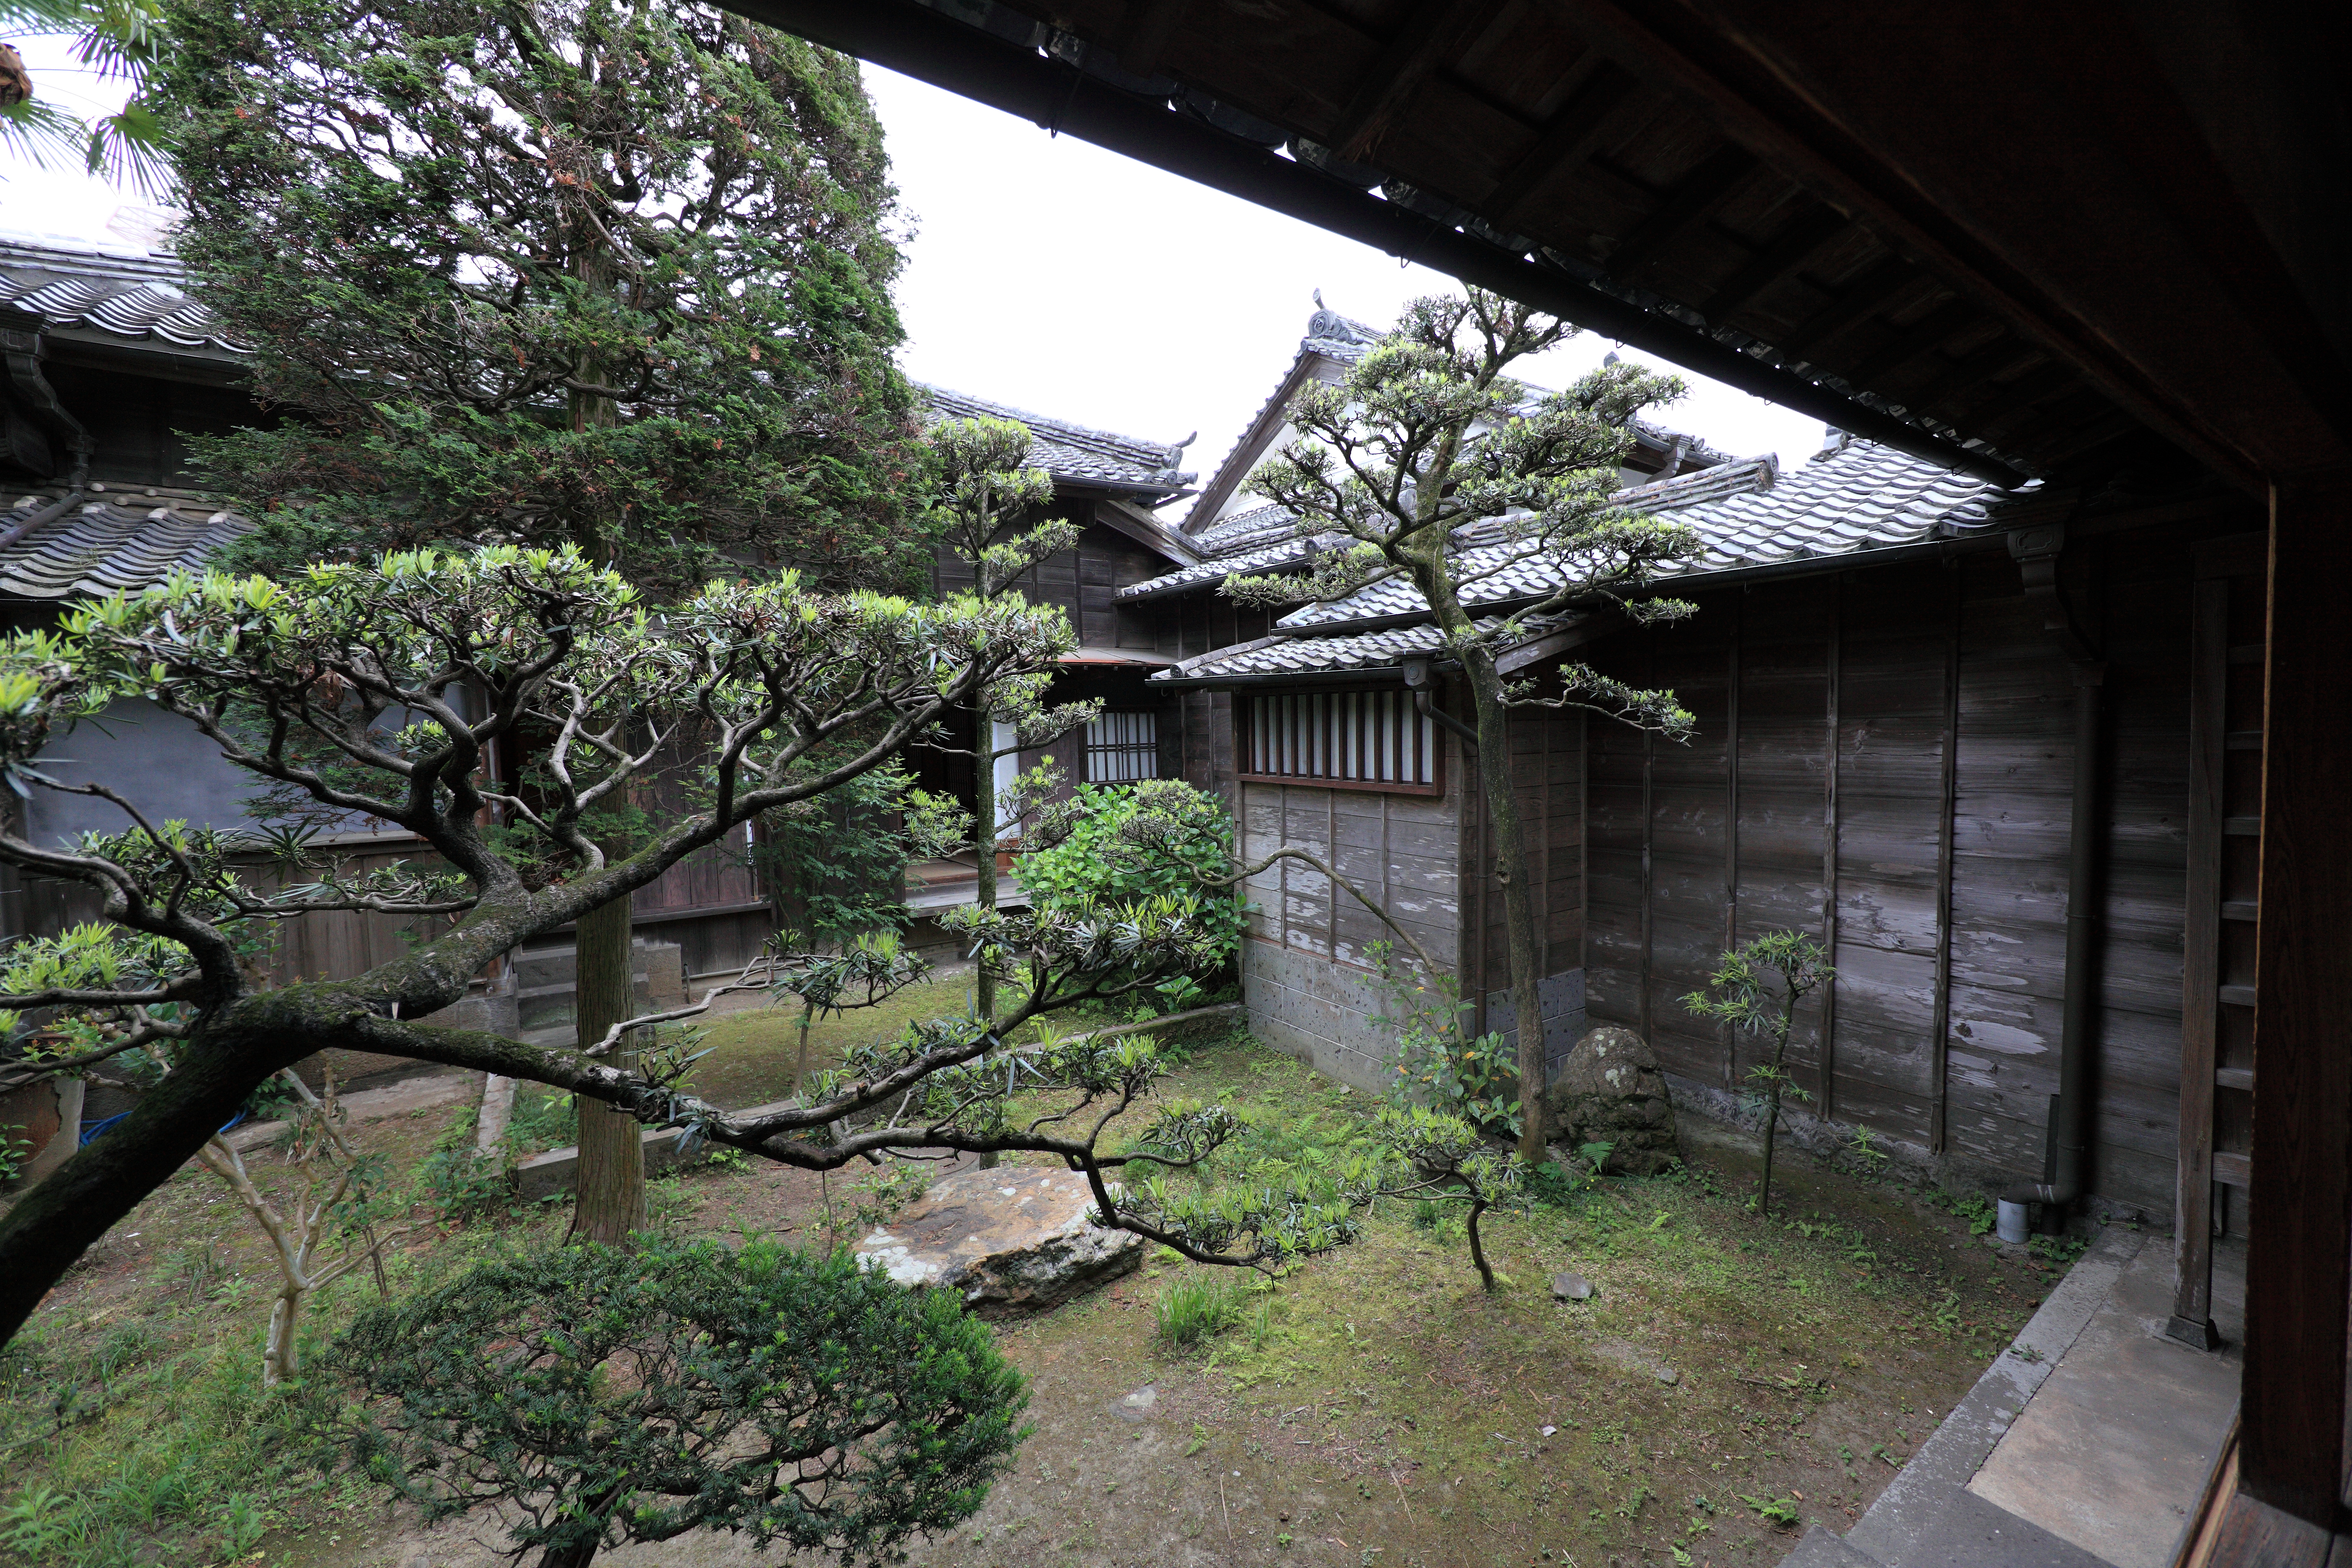
tree, architecture, house, flower, old, home, high, cottage, backyard, ancient, residence, property, garden, courtyard, japanese, 5d, style, hires, estate, yard, markii, traditional, hi, res, resolution, samurai, outdoor structure